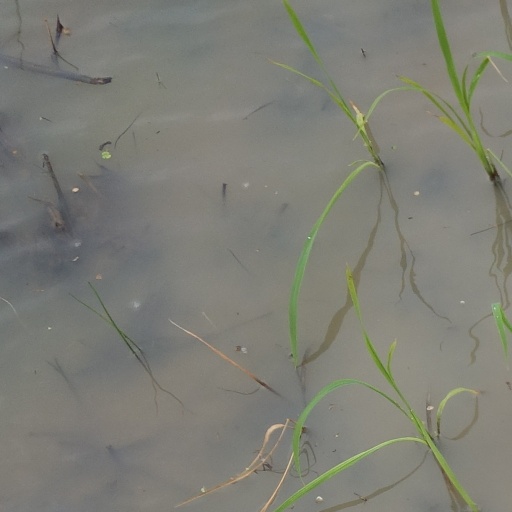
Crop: rice